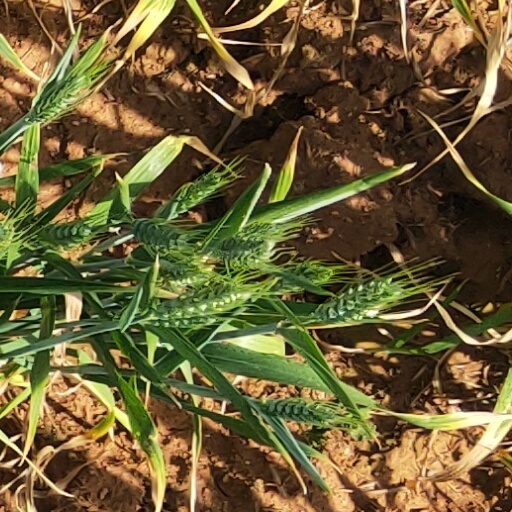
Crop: wheat